Renaissance lace

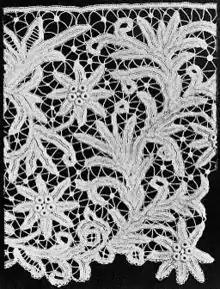
Renaissance lace

Renaissance lace is a type of tape lace. The name refers to the rebirth of antique Italian forms to create the patterns of this 19th century lace.